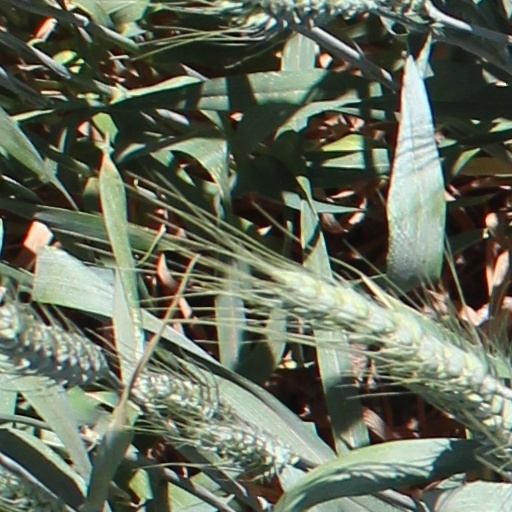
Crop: wheat